Amori miei

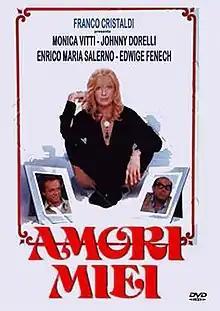

Amori miei (internationally released as My Loves) is a 1978 Italian comedy film directed by Steno. For this film Monica Vitti was awarded with a David di Donatello for Best Actress.